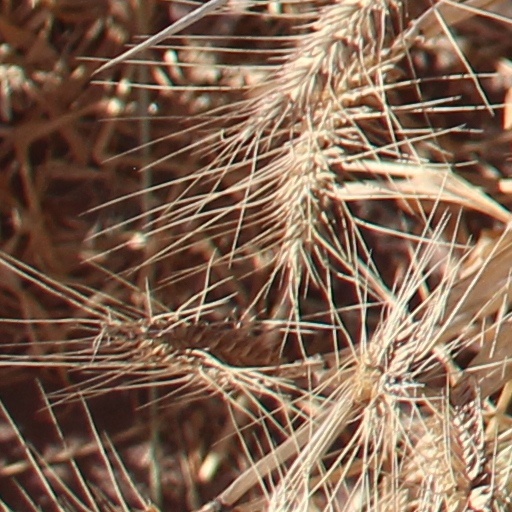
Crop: wheat